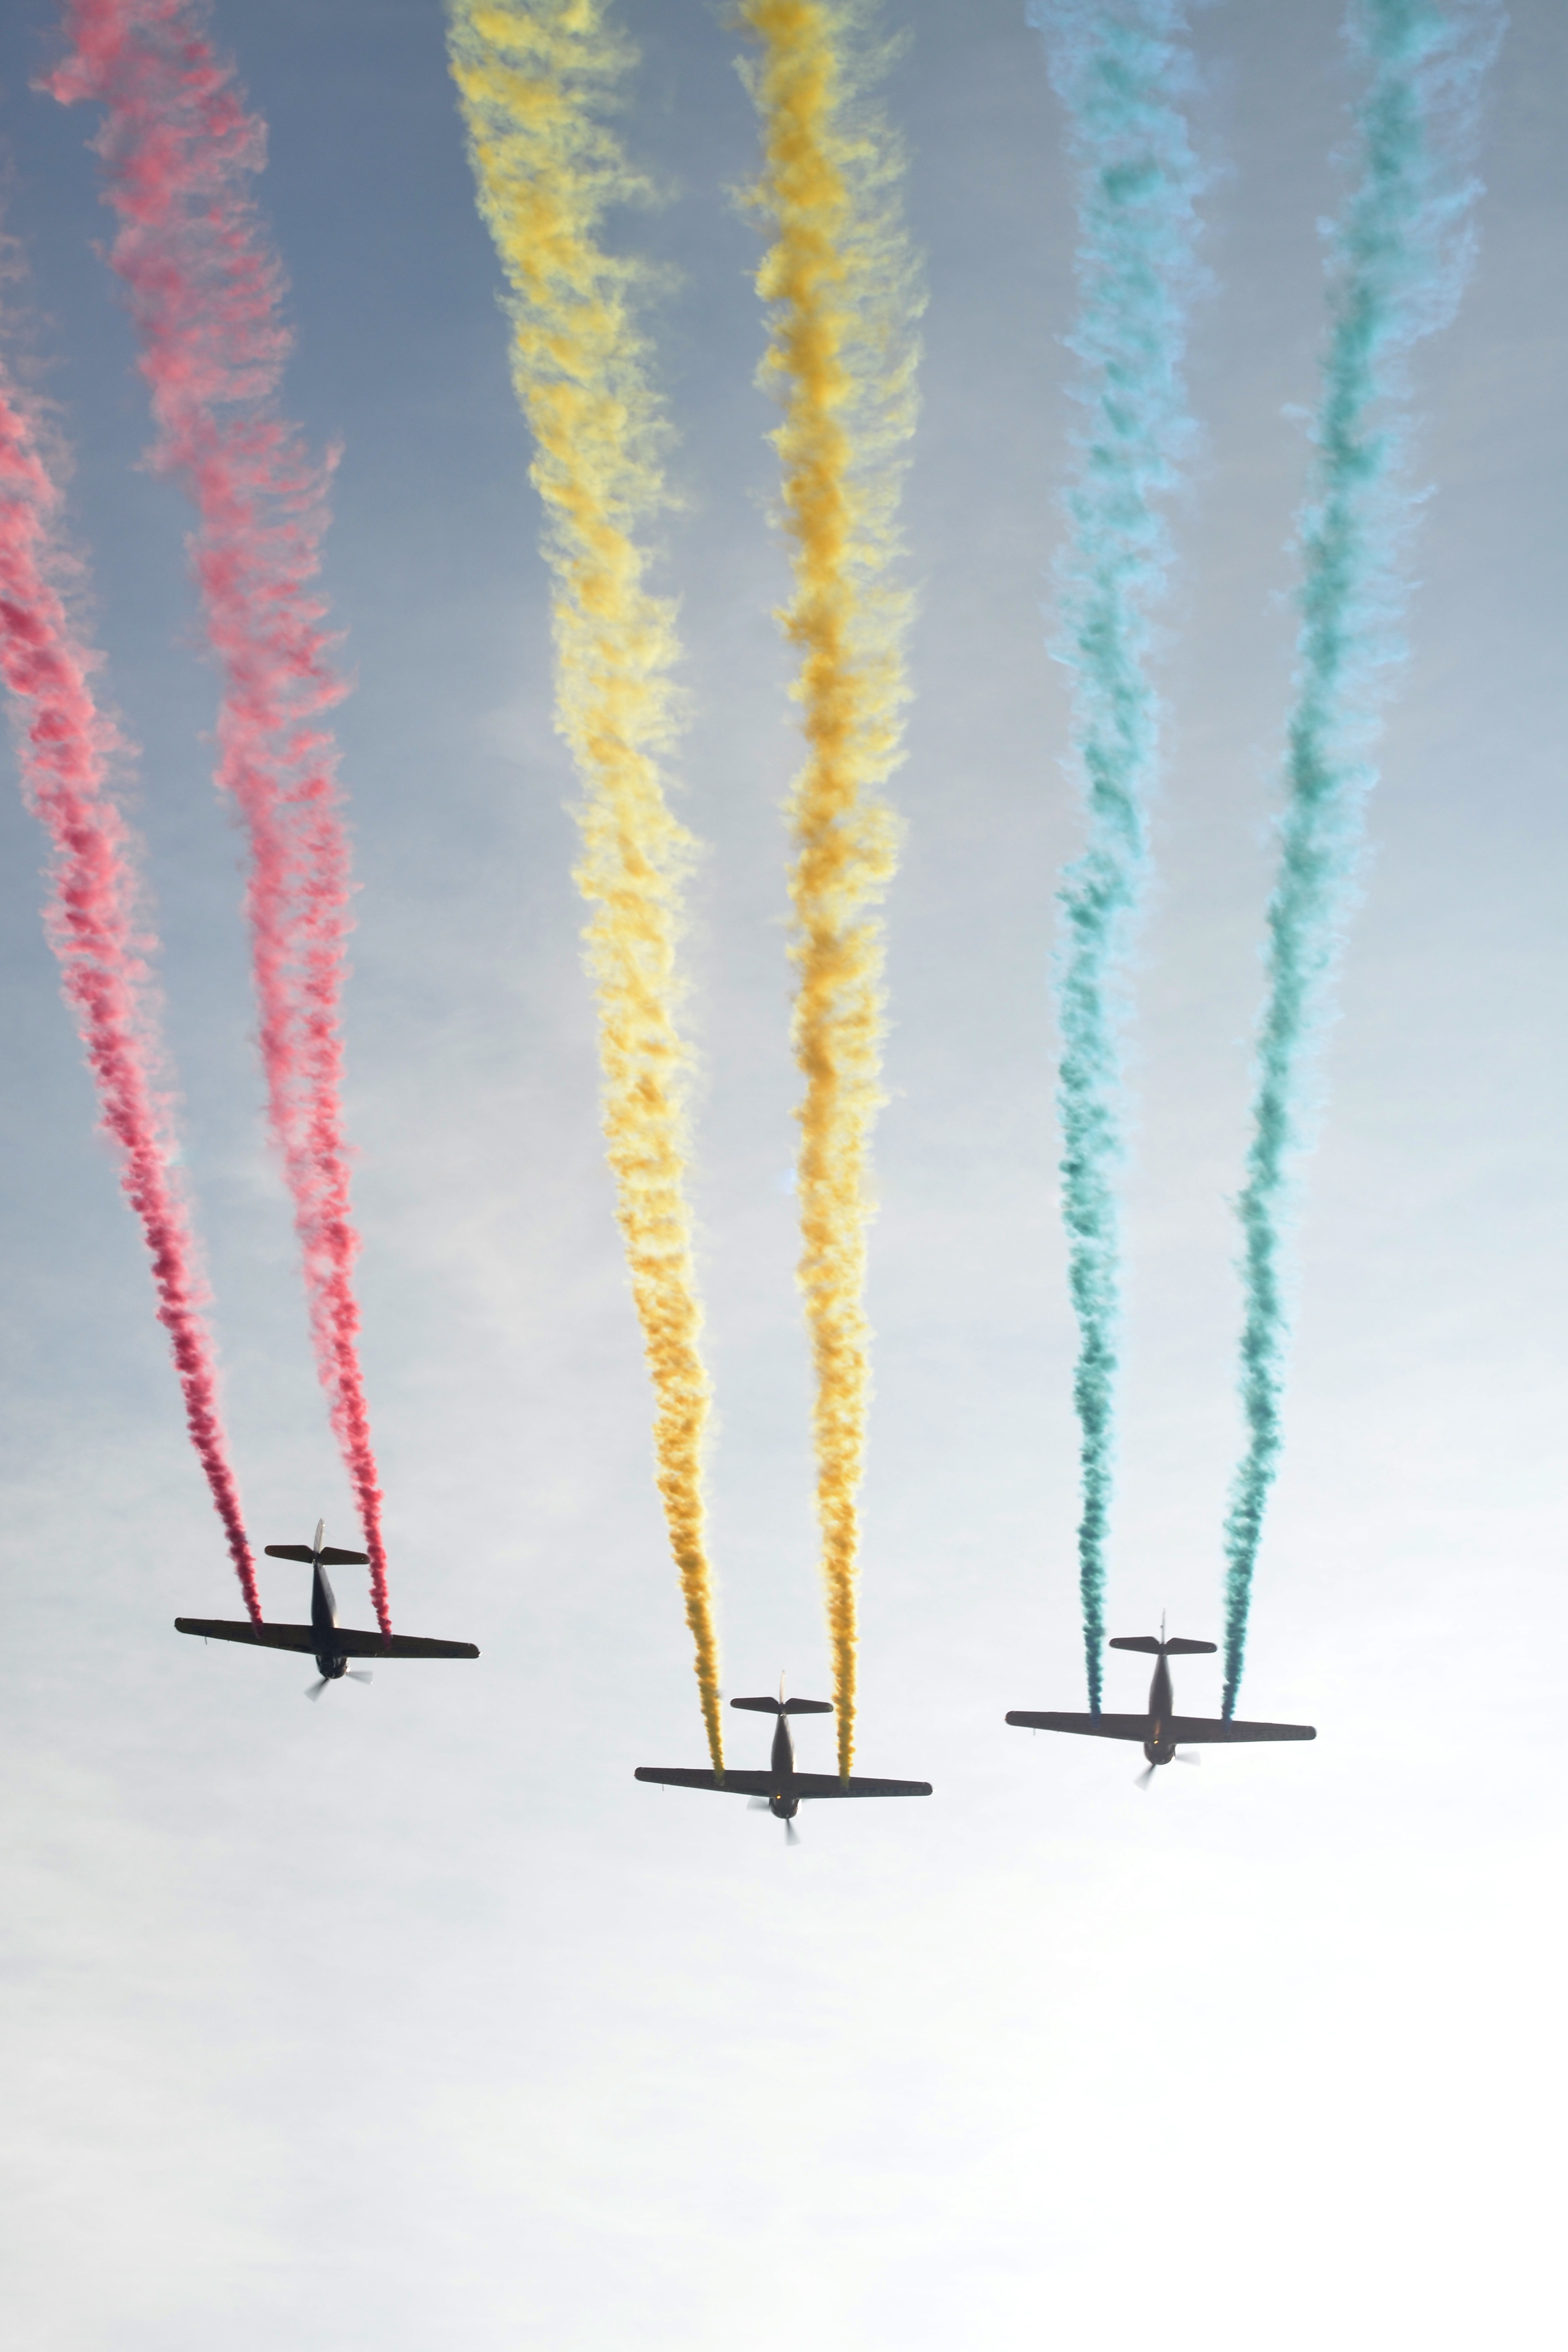
wing, trail, airplane, ice, aviation, chemtrail, icicle, vapor trail